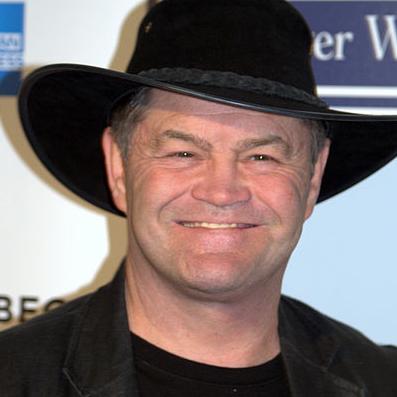
Age: 63